Four Friends (2010 film)

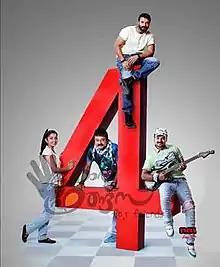
Theatrical release poster

4 Friends is a 2010 Indian Malayalam-language comedy-drama film directed by Saji Surendran. It stars Jayaram, Kunchacko Boban, Jayasurya, and Meera Jasmine in the lead roles with Kamal Haasan appearing in a cameo as himself.